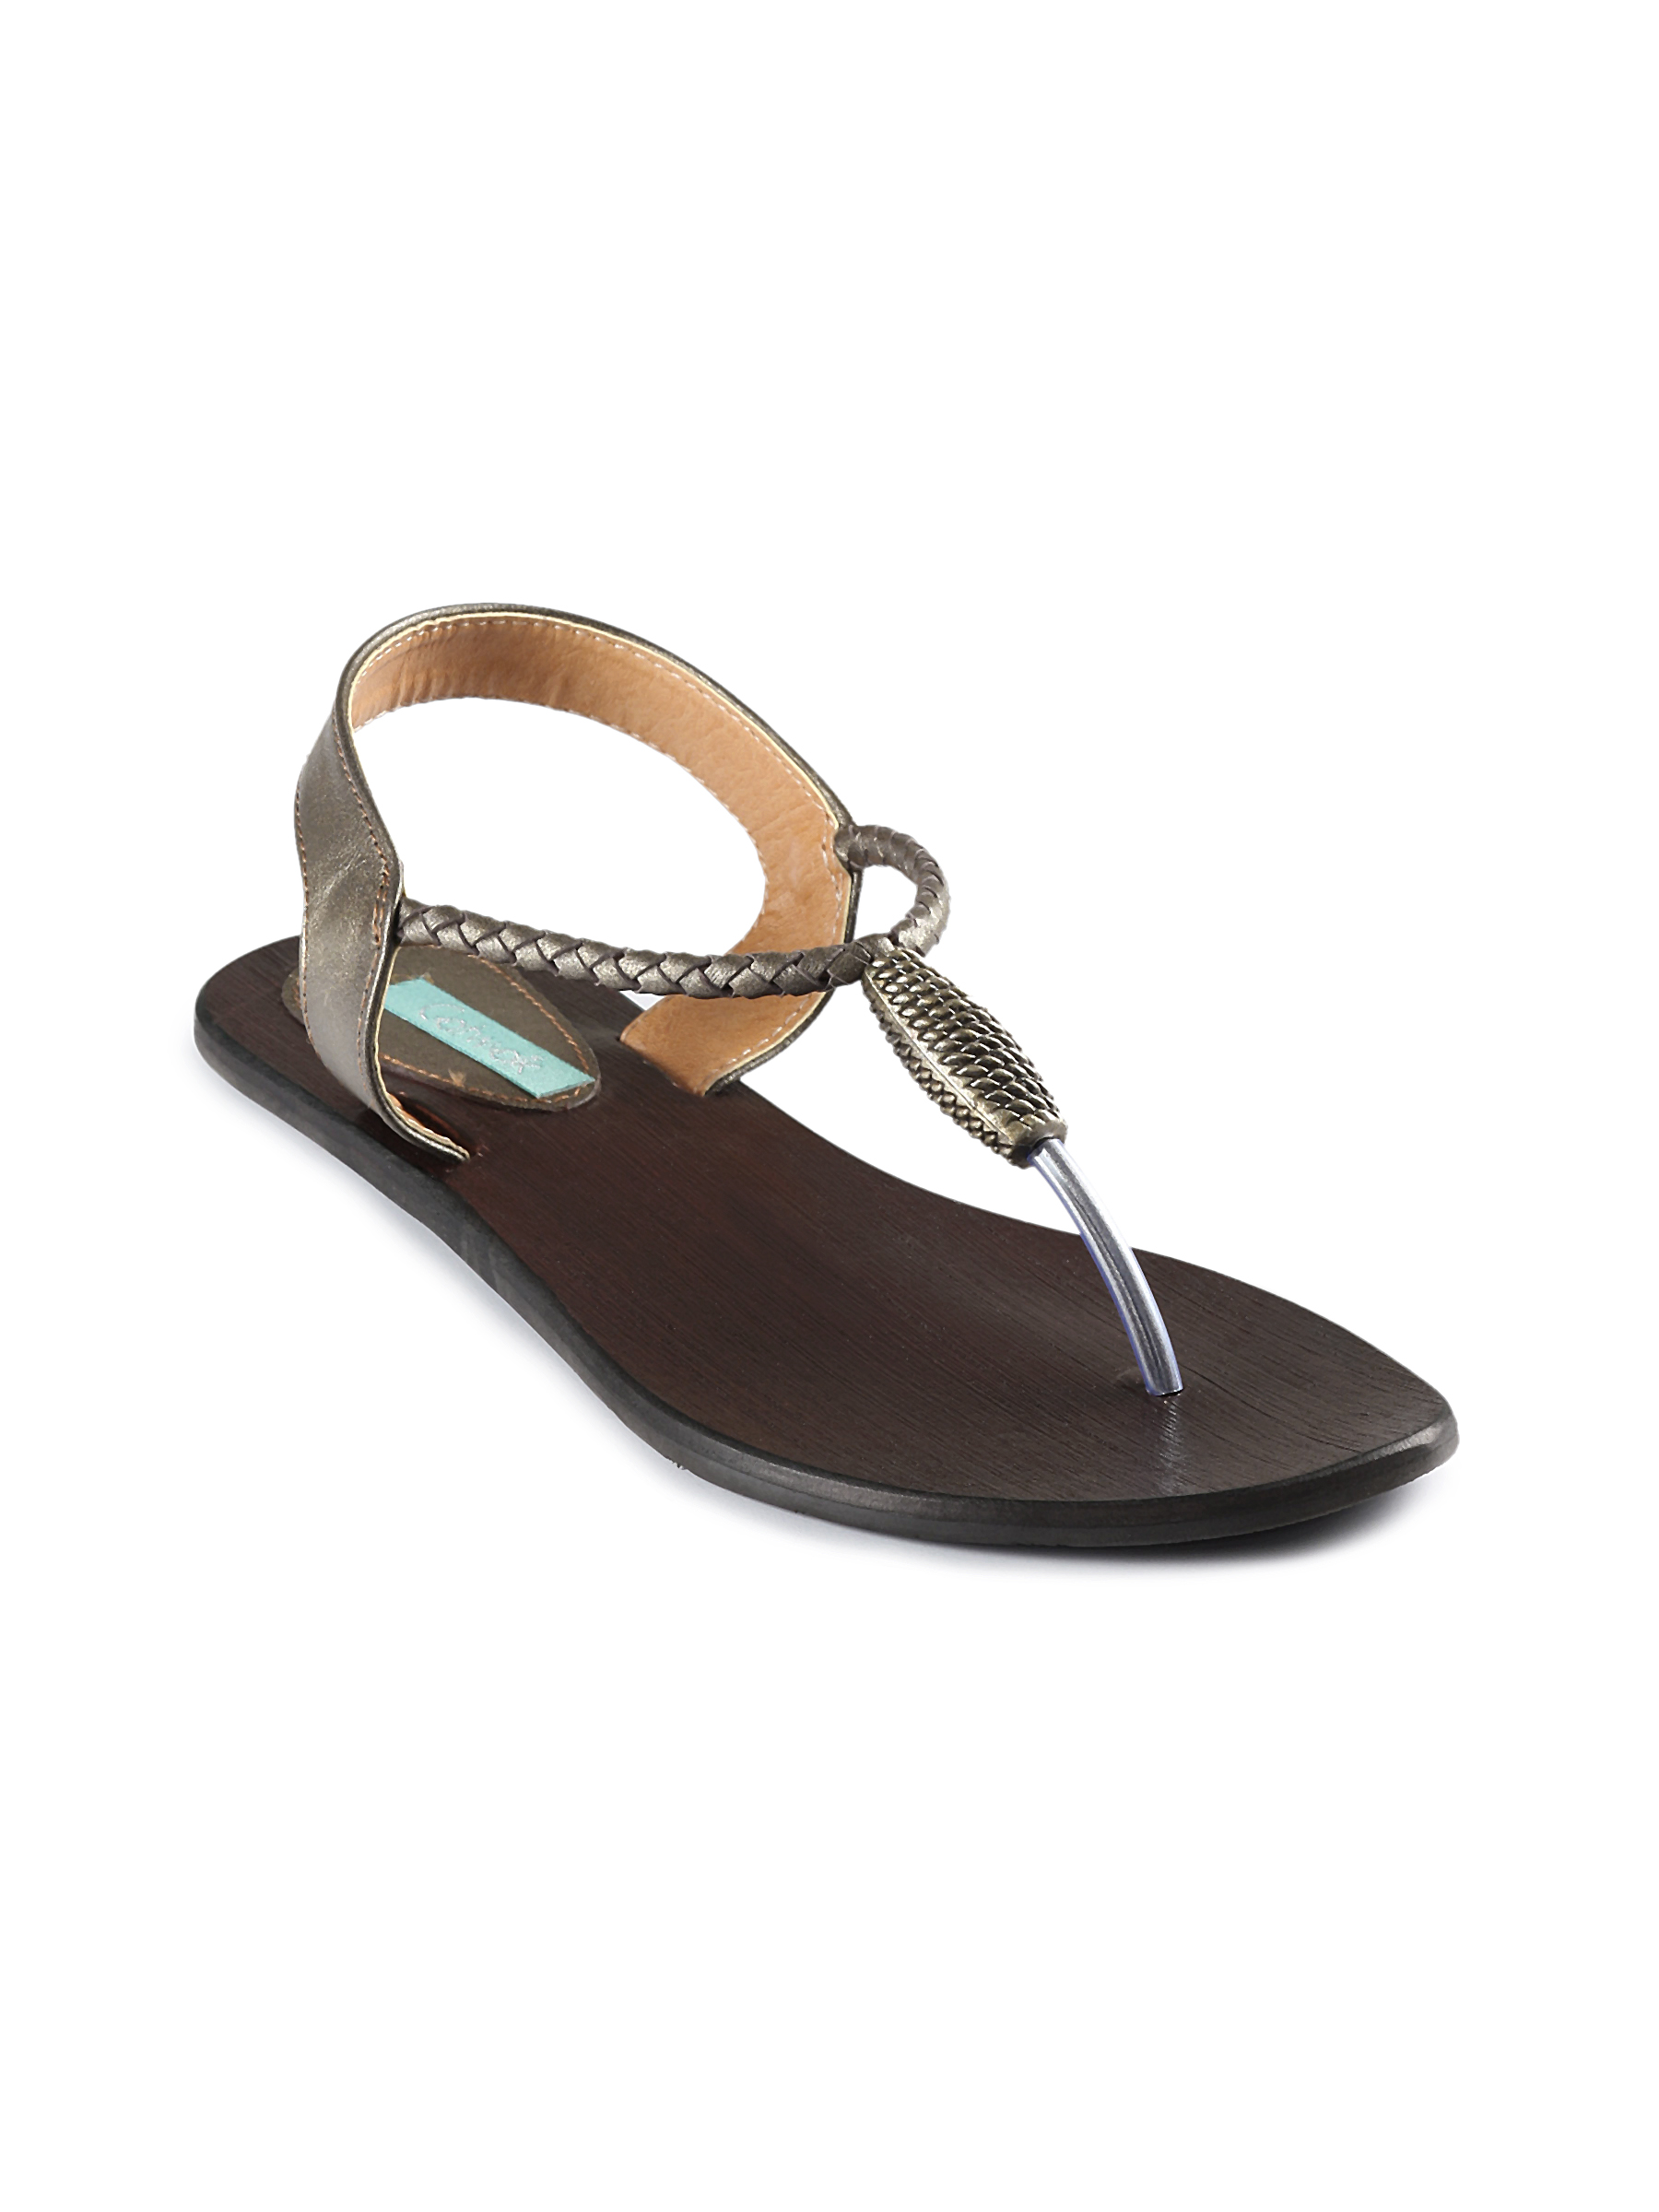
Catwalk Women Casual Brown Flats
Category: Footwear / Shoes / Heels
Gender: Women
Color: Brown
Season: Winter 2015
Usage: Casual